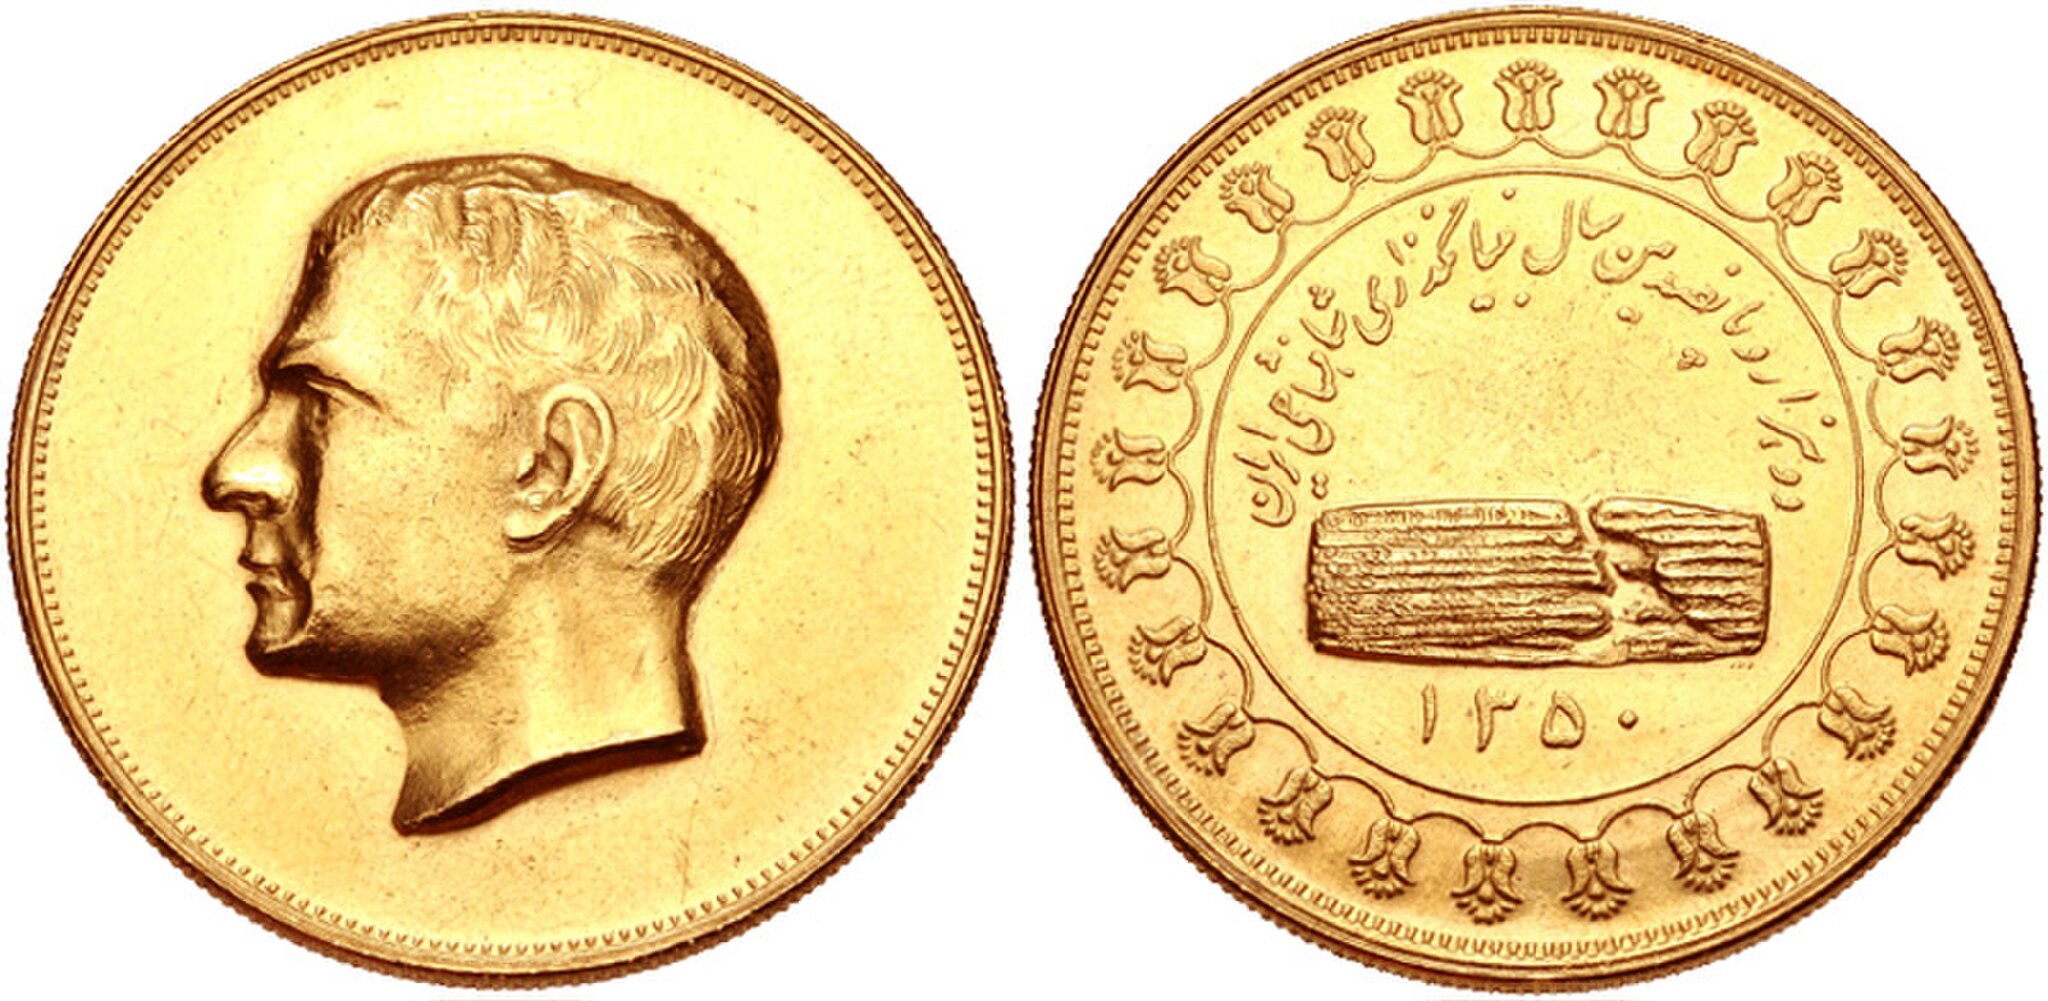
Title: Commemorative medal issued on the occasion of the 2500th Anniversary of the Persian Monarchy
Description: IRAN, Pahlavis. Muhammad Reza Shah. AH 1360-1398 / AD 1941-1979. AV 5 Pahlavi Medallion (37mm, 37.77 g, 12h). 2500th Anniversary of the Persian Monarchy. Tehran mint. Dated SH 1350 (AD 1971). Head left / Cyrus Cylinder. Adams II 635; Künker 269, lot 6628. EF, handling marks
Date: 2019-06-18
Categories: Cyrus cylinder, GFDL, License migration not eligible, Self-published work, CNG coins, Items with VRTS permission confirmed, 1970 in Tehran, Mohammad Reza Pahlavi in 1971, Fritz Rudolf Künker, Commemorative coins of the 2500 year celebration of the Persian Empire